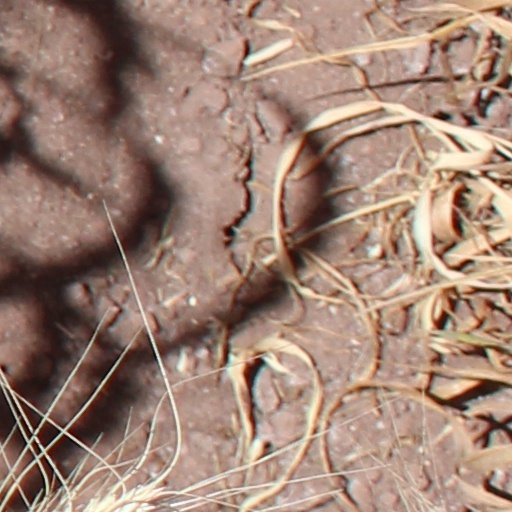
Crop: wheat